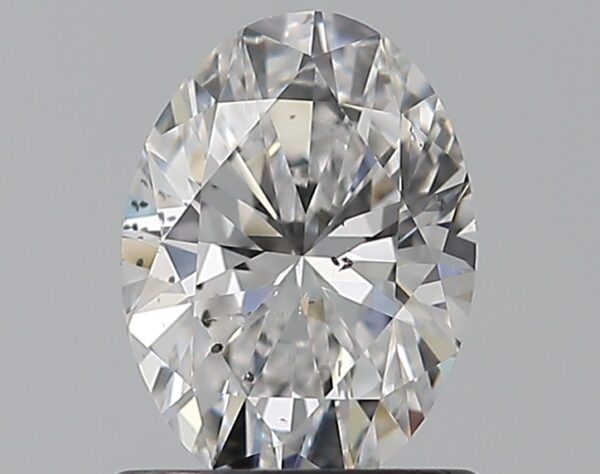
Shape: oval
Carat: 0.8
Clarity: SI1
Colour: D
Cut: EX
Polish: EX
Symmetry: VG
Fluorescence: N
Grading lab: GIA
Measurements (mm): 7.27 x 5.29 x 3.38